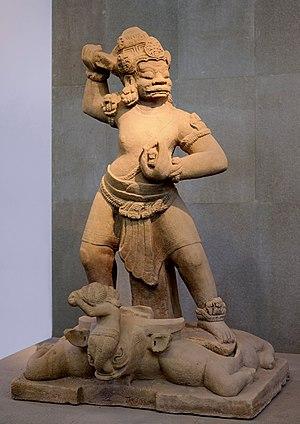
Les premières œuvres qui nous sont parvenues de l'art du Champa, royaume d'Indochine qui couvrait le Moyen et le Sud-Annam et la partie nord de la Cochinchine, semblent pouvoir être datées du règne de Prakâsàdharma dans la seconde moitié du VIIᵉ siècle.